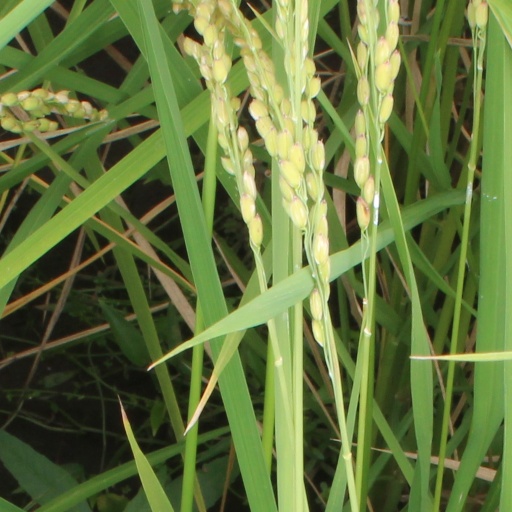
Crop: rice